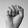
ASL letter: S